Canna, Scotland

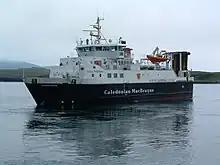
"Lochnevis" calls at Canna

By the early 17th century, the Bishopric of the Isles was held by Presbyterians, for whom the office of Bishop had a questionable status. In 1626, Thomas Knox, the Bishop, appears to have replaced Clan Ranald (who relunctantly accepted the reformation) as his tenants, with the MacLeods of Raasay (active supporters of the reformation). At the end of his life, in 1627, Thomas Knox sold Canna to the Earl of Argyll, one of the most powerful Covenanters. Under pressure from the Earl, shrieval authority transferred from Inverness to the sheriff of Argyll, which was under the control of the Earl's family.